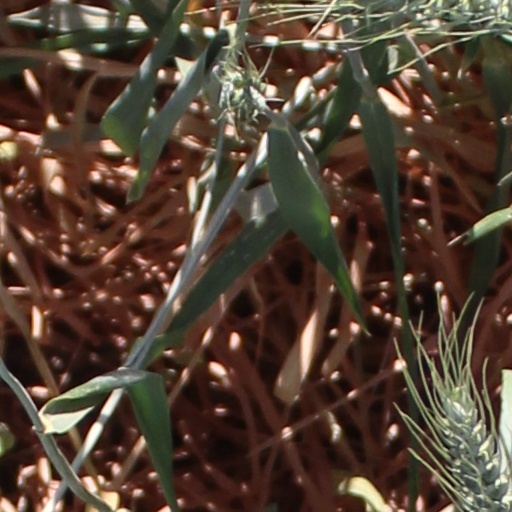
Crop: wheat